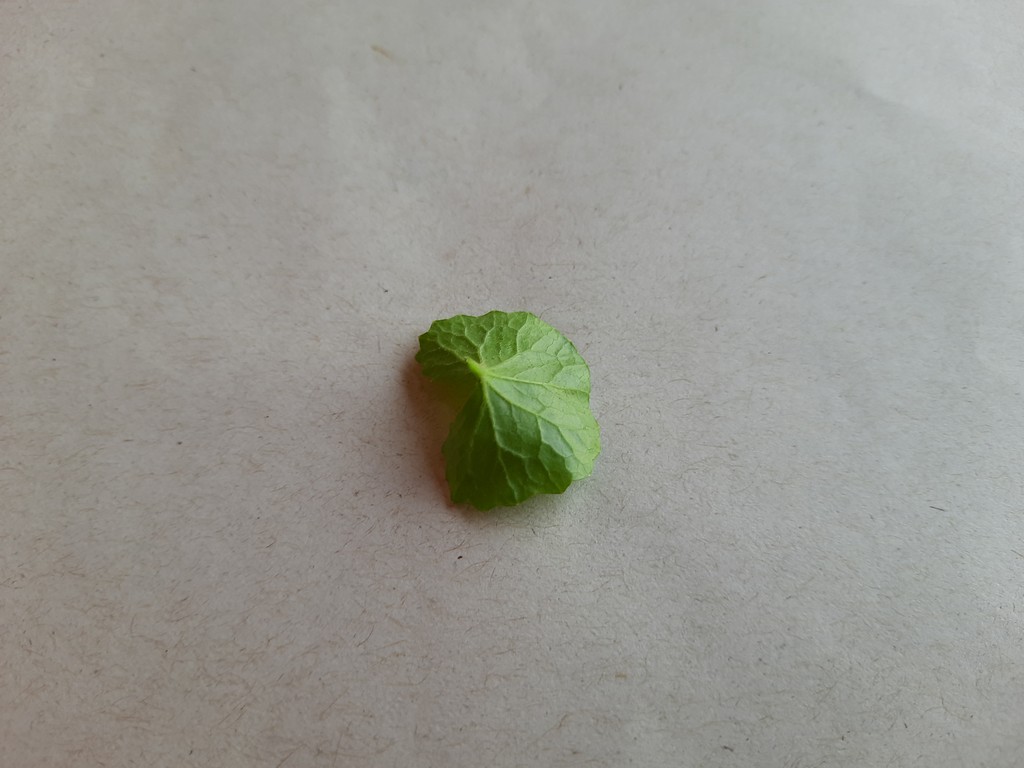
Label: Healthy